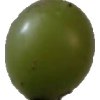
Label: grape